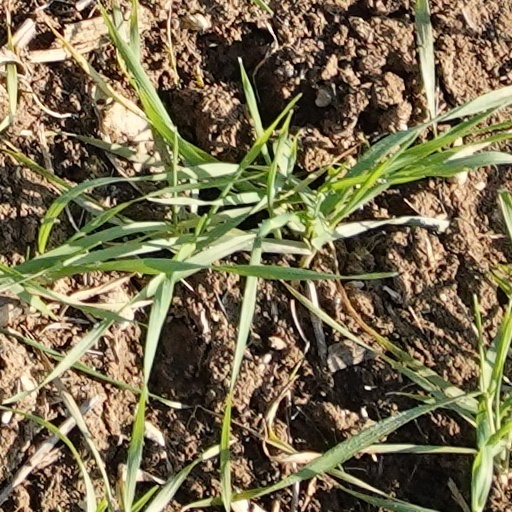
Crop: wheat